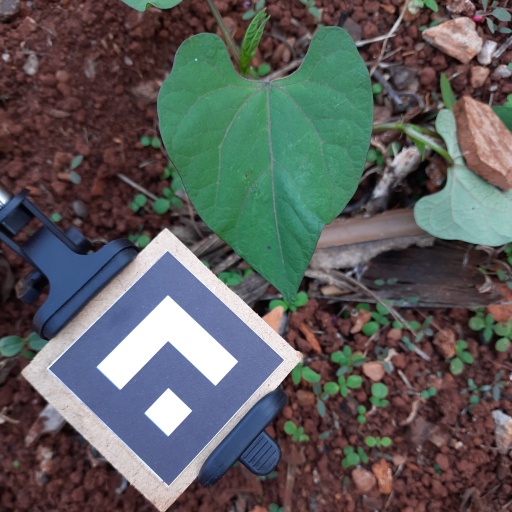
Observations: wavy surface, no eating holes, under shade